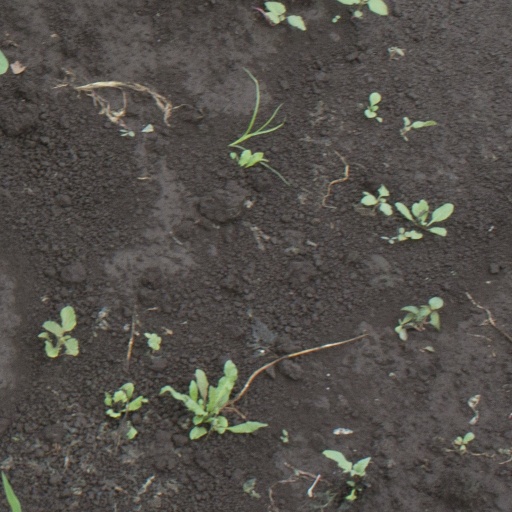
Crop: soybean